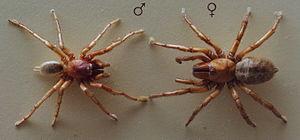
Les Anamidae sont une famille d'araignées mygalomorphes.